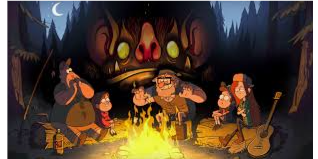
Portrait style: Cartoon Portrait